78 Records

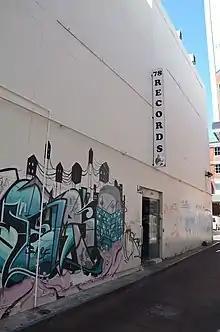
Entrance in 2017

78 Records was a music store located in the central business district of Perth, Western Australia. The store also sold DVDs, clothing and tickets to music and comedy events.